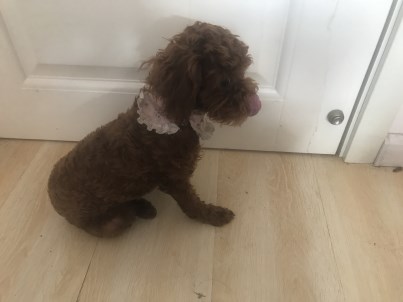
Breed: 7449-n000128-teddy